Australian reed warbler

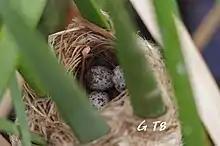
Nest with 4 eggs

Males arrive at breeding sites before females to establish a breeding territory. During breeding season, it is believed that males use song to establish and defend their territories as well as to advertise their fitness to other males and to females. Males use song extensively throughout the breeding season and can be observed singing from a perched position on breeding ground reeds with their fore crown feathers raised and throat feathers puffed out whilst singing. Whilst males and females build the nest used for incubating eggs and raising chicks, males build a different type of nest structure during courtship. These nest-like structures lack the strength and shape to be suitable for eggs and chicks, and are constructed prior to breeding commencement. This behaviour and the resultant nest-like structure is believed to be driven by mate selection, as well as the selection of a breeding territory during the formation of breeding pairs.